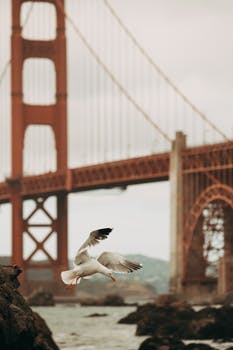
Label: No Watermark